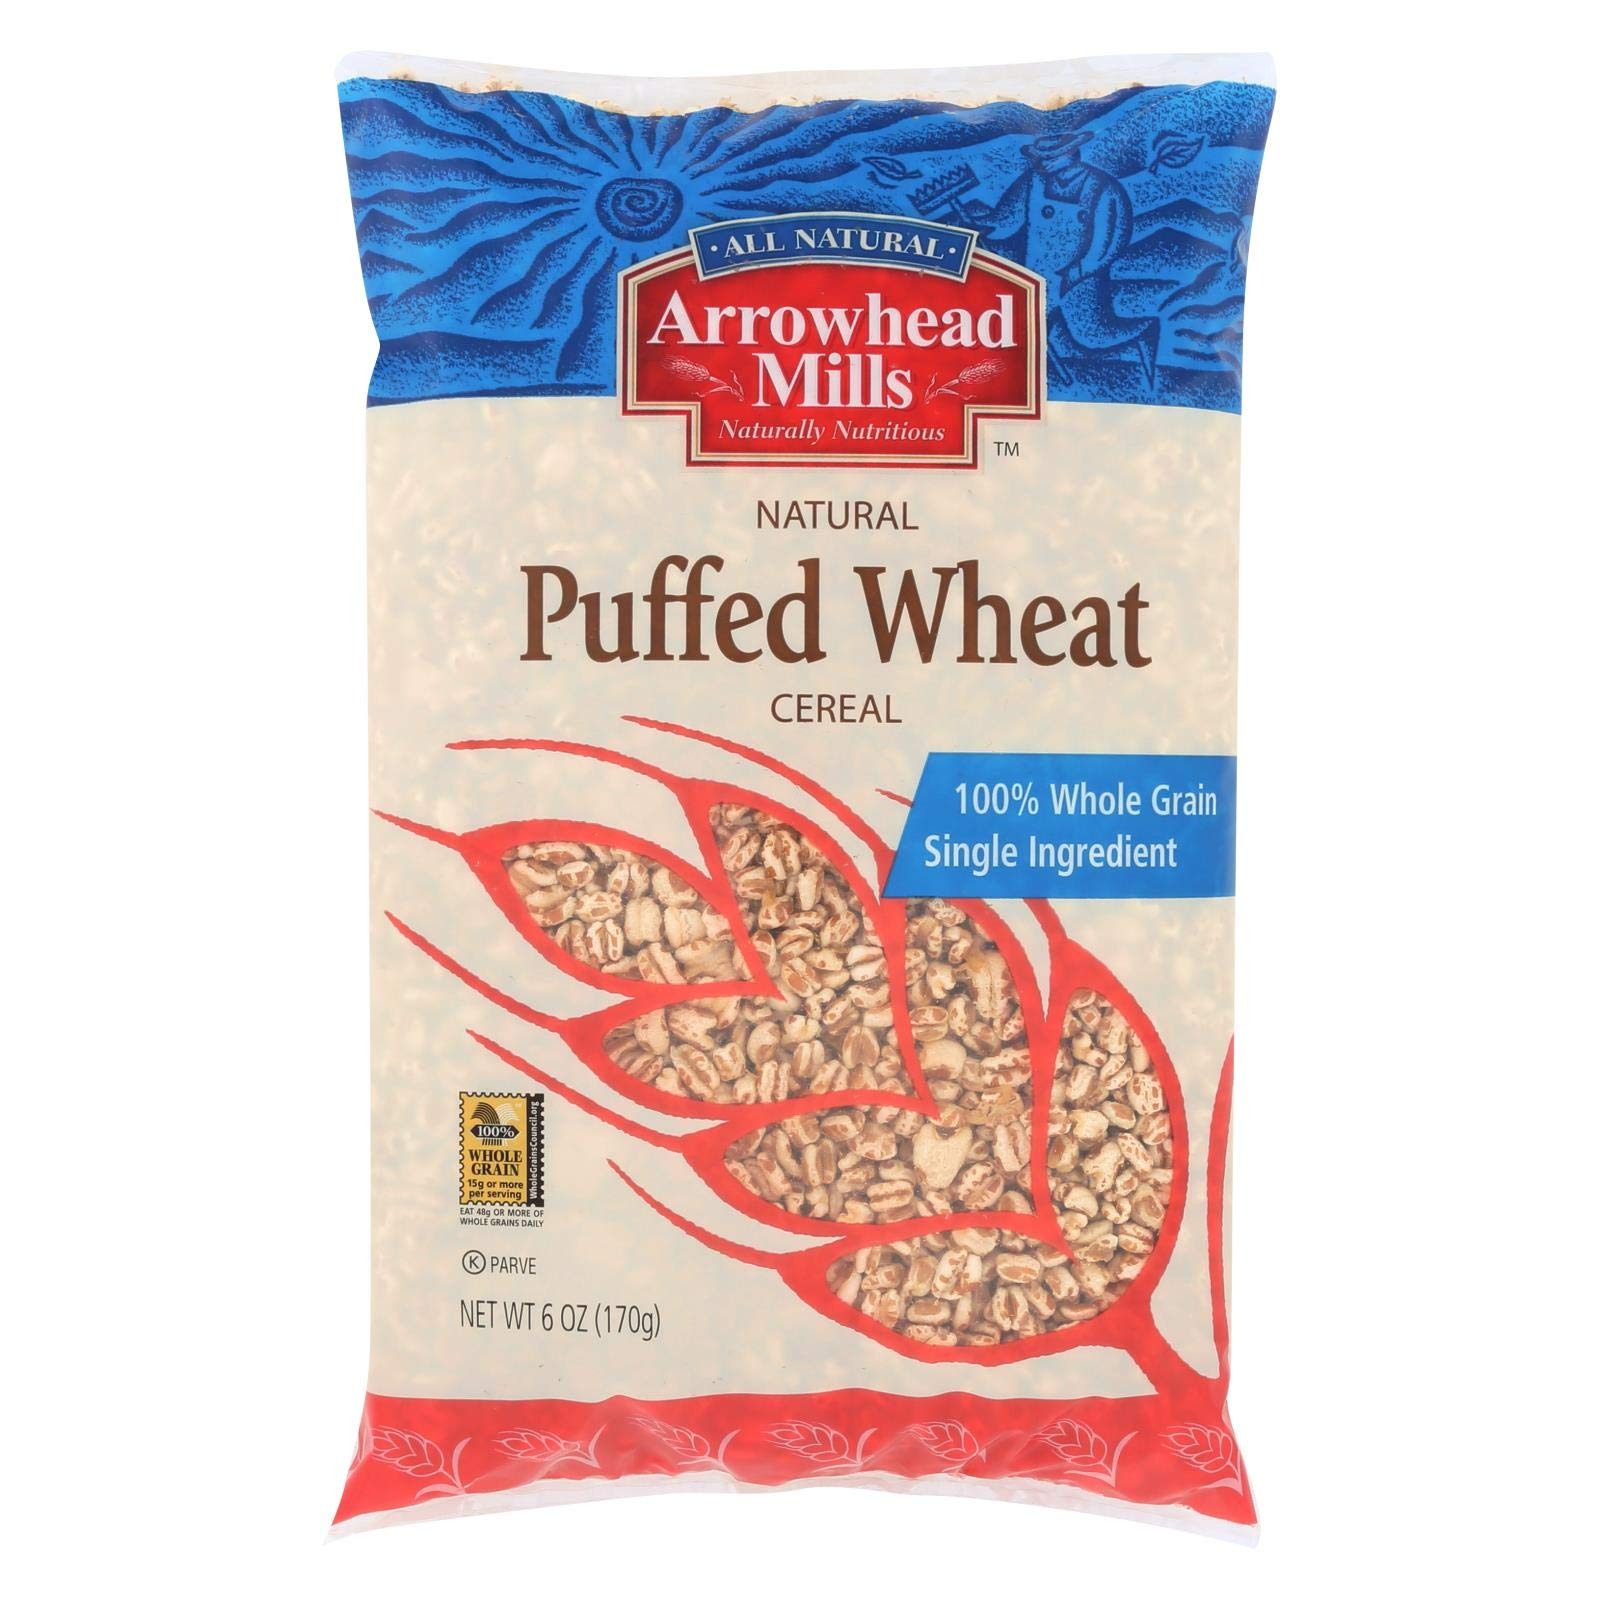
Item Name: Arrowhead Mills - Puffed Wheat Cereal - Case of 12-6 Oz
Bullet Point: Kosher
Product Description: Arrowhead mills natural puffed wheat cereal is a 100% whole grain single ingredient cereal. Foods made from whole grains contain all the essential parts and naturally occurring nutrients of the entire grain seed. Low fat diets rich in whole grain foods and other plant foods may reduce the risk of heart disease and certain cancers. The whole grain goodness of arrowhead mills natural puffed wheat cereal can make a wonderful contribution to your well balanced diet. This product is kosher vegan cholesterol free sodium/salt free and fat free with no added sugar. This bag of arrowhead mills natural puffed wheat cereal contains 6 oz. Of product.country of origin : united statesis gmo free : yesis kosher : yessize : 6 ozpack of : 12selling unit : casekeywords : cholesterol;fat;free;grain;kosher;salt;sodium;vegan;whole
Value: 72.0
Unit: Ounce

Price: 11